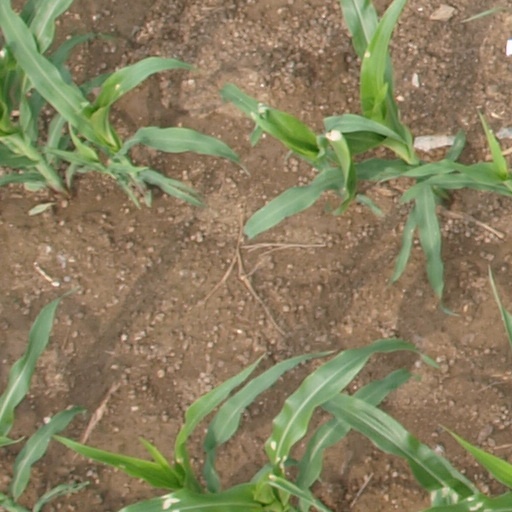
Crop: maize; corn